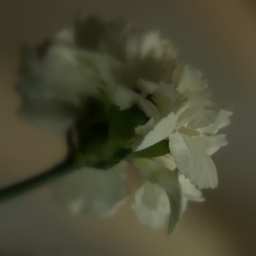
cravo vestido de branco - carnation in white dress